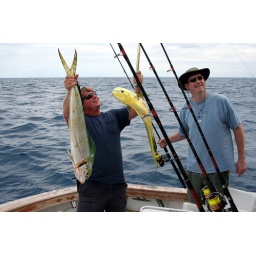
Keith's fish took the pot by one inch.